East Coast Greenway

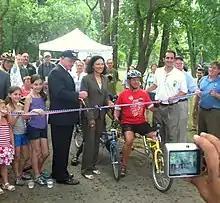
Jerramiah Healy, Mayor of Jersey City, cuts ribbon for a bikeway to Newark.

Greenway riders in Georgia will use the Coastal Georgia Greenway to travel from South Carolina to Florida. The route travels through Savannah, Richmond Hill, Midway, Riceboro, Darien, Brunswick, Woodbine, Kingsland, and St. Marys. The route is only 6% off-road but has another 14% in development. There are of gaps, but efforts are being made to connect the route.